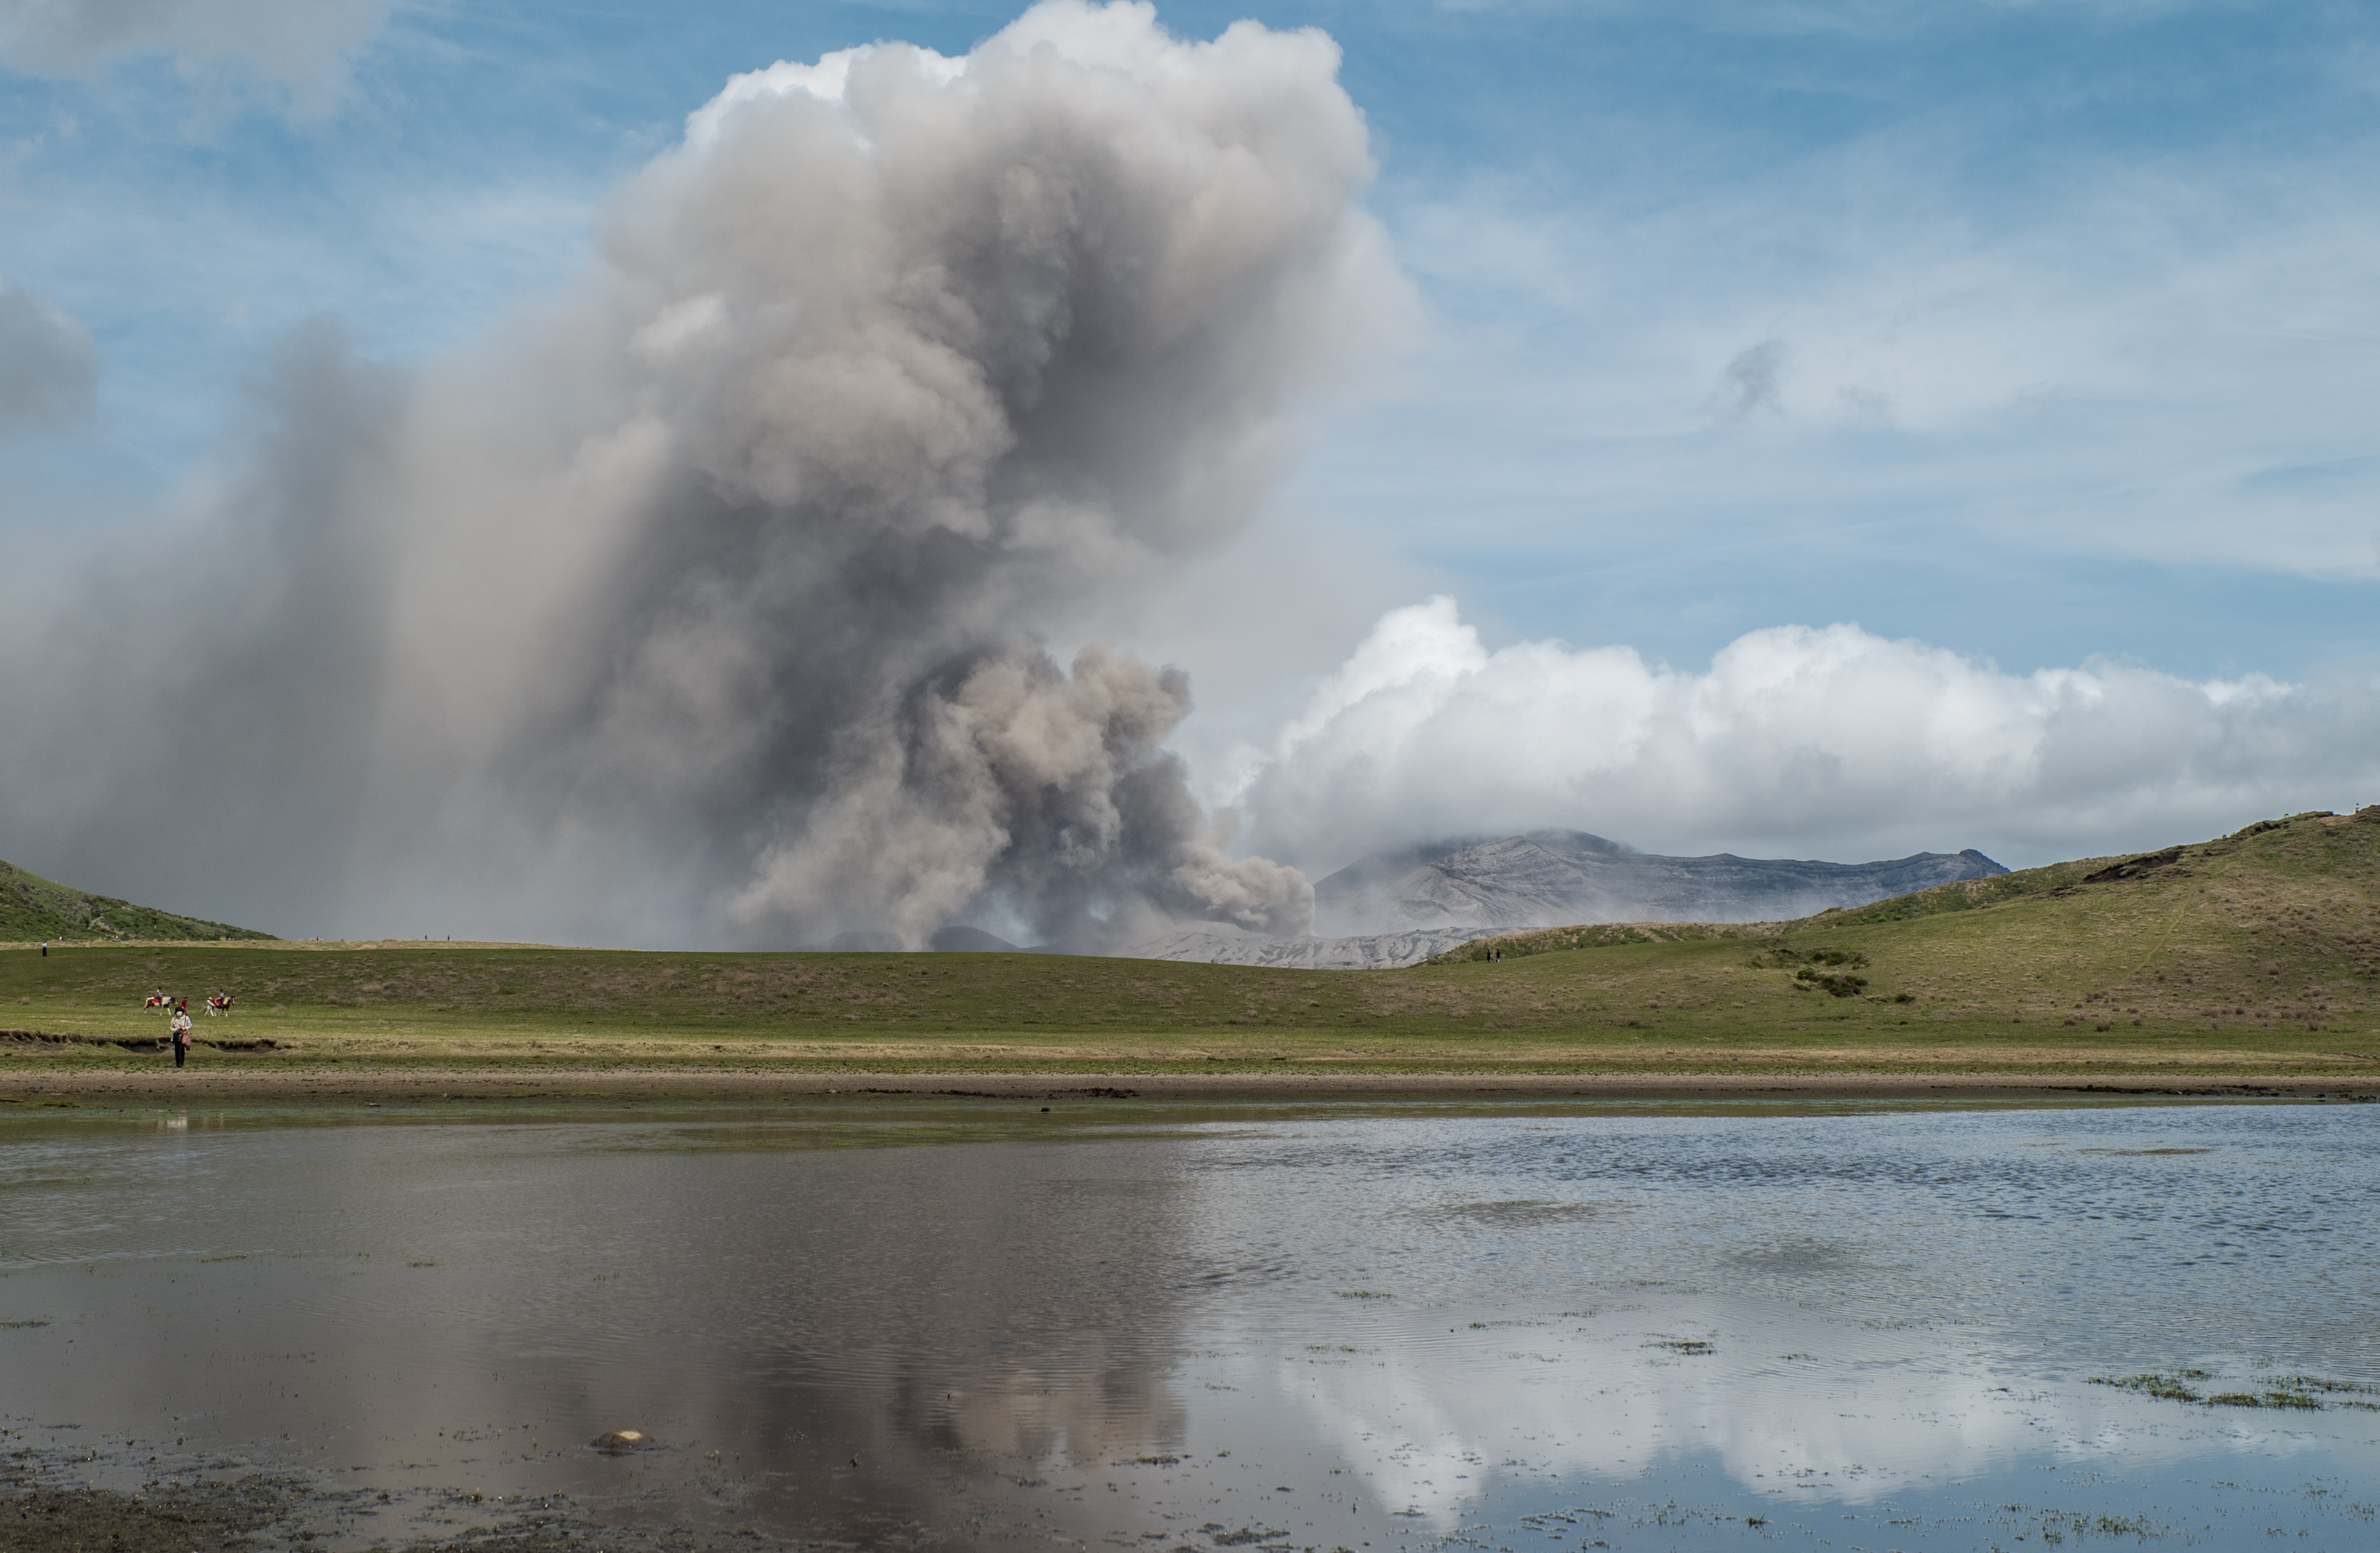
landscape, mountain, cloud, lake, volcano, japan, kumamoto, aso, plain, geyser, eruption, landform, geographical feature, atmospheric phenomenon, grass chisato